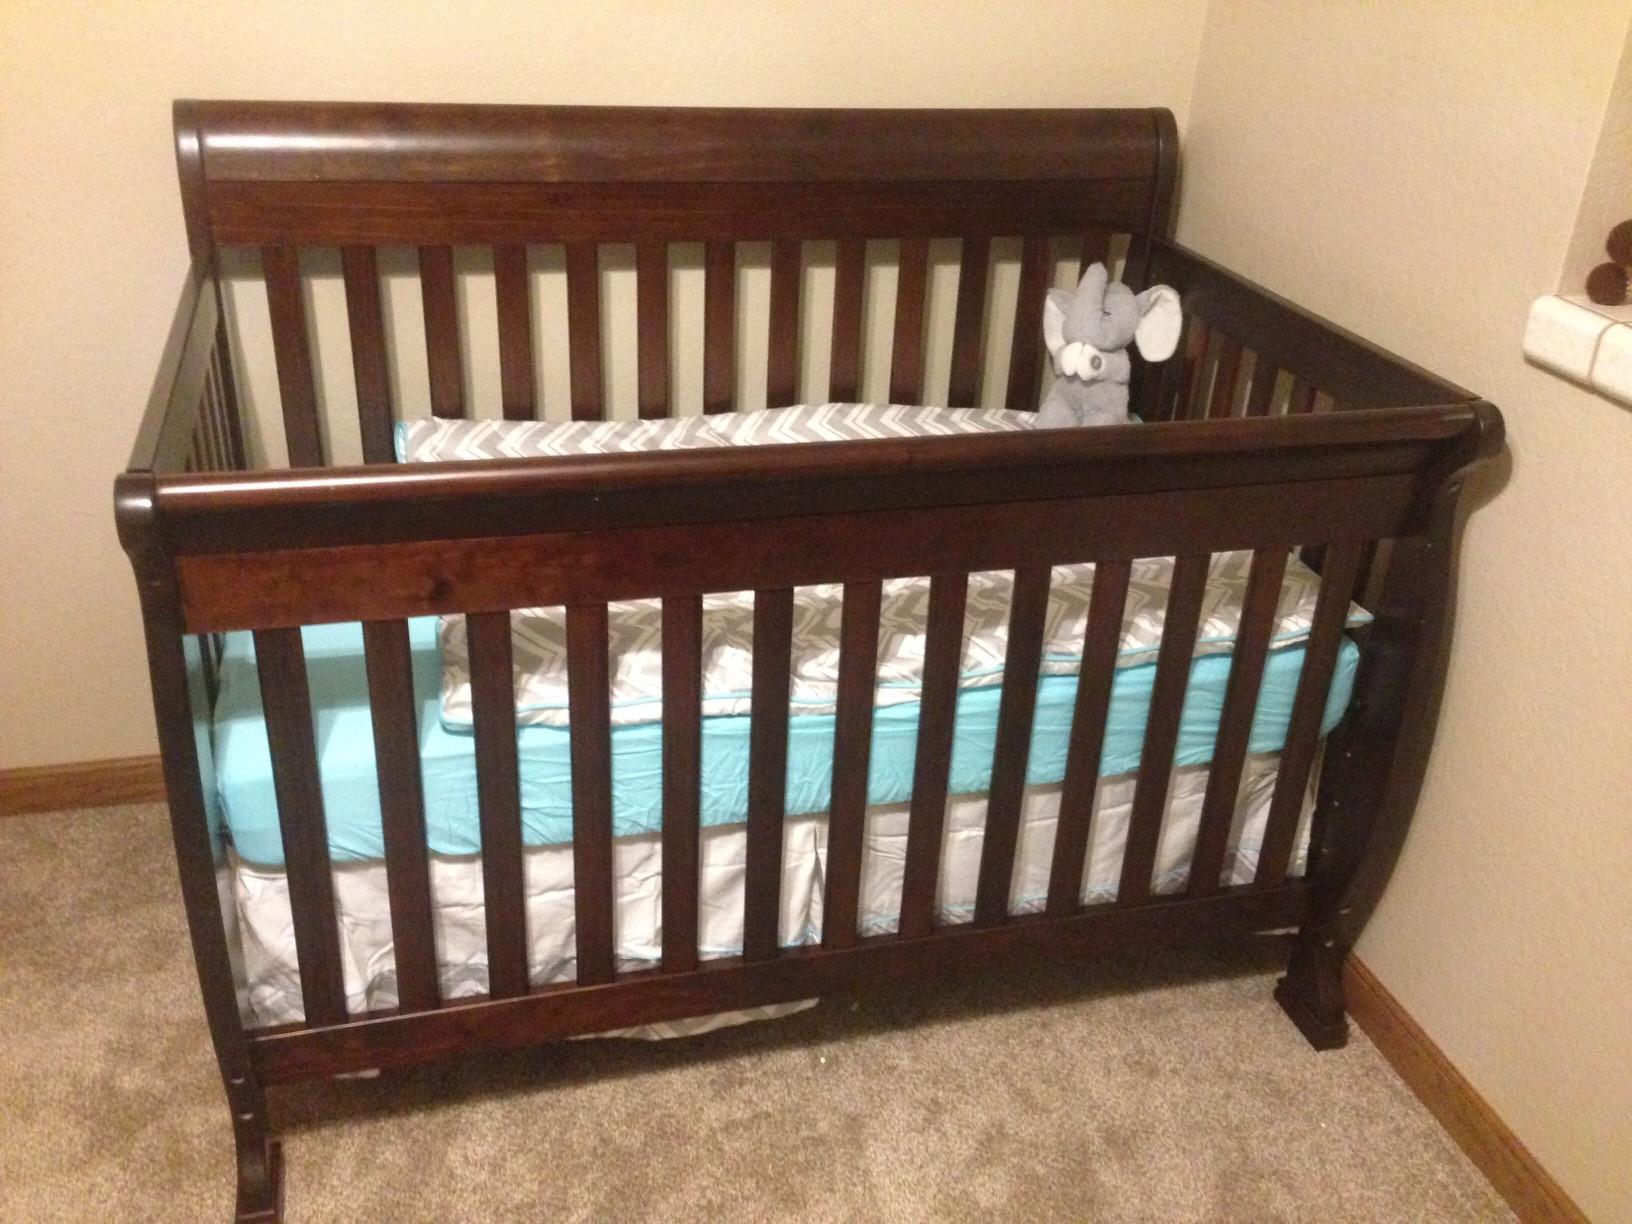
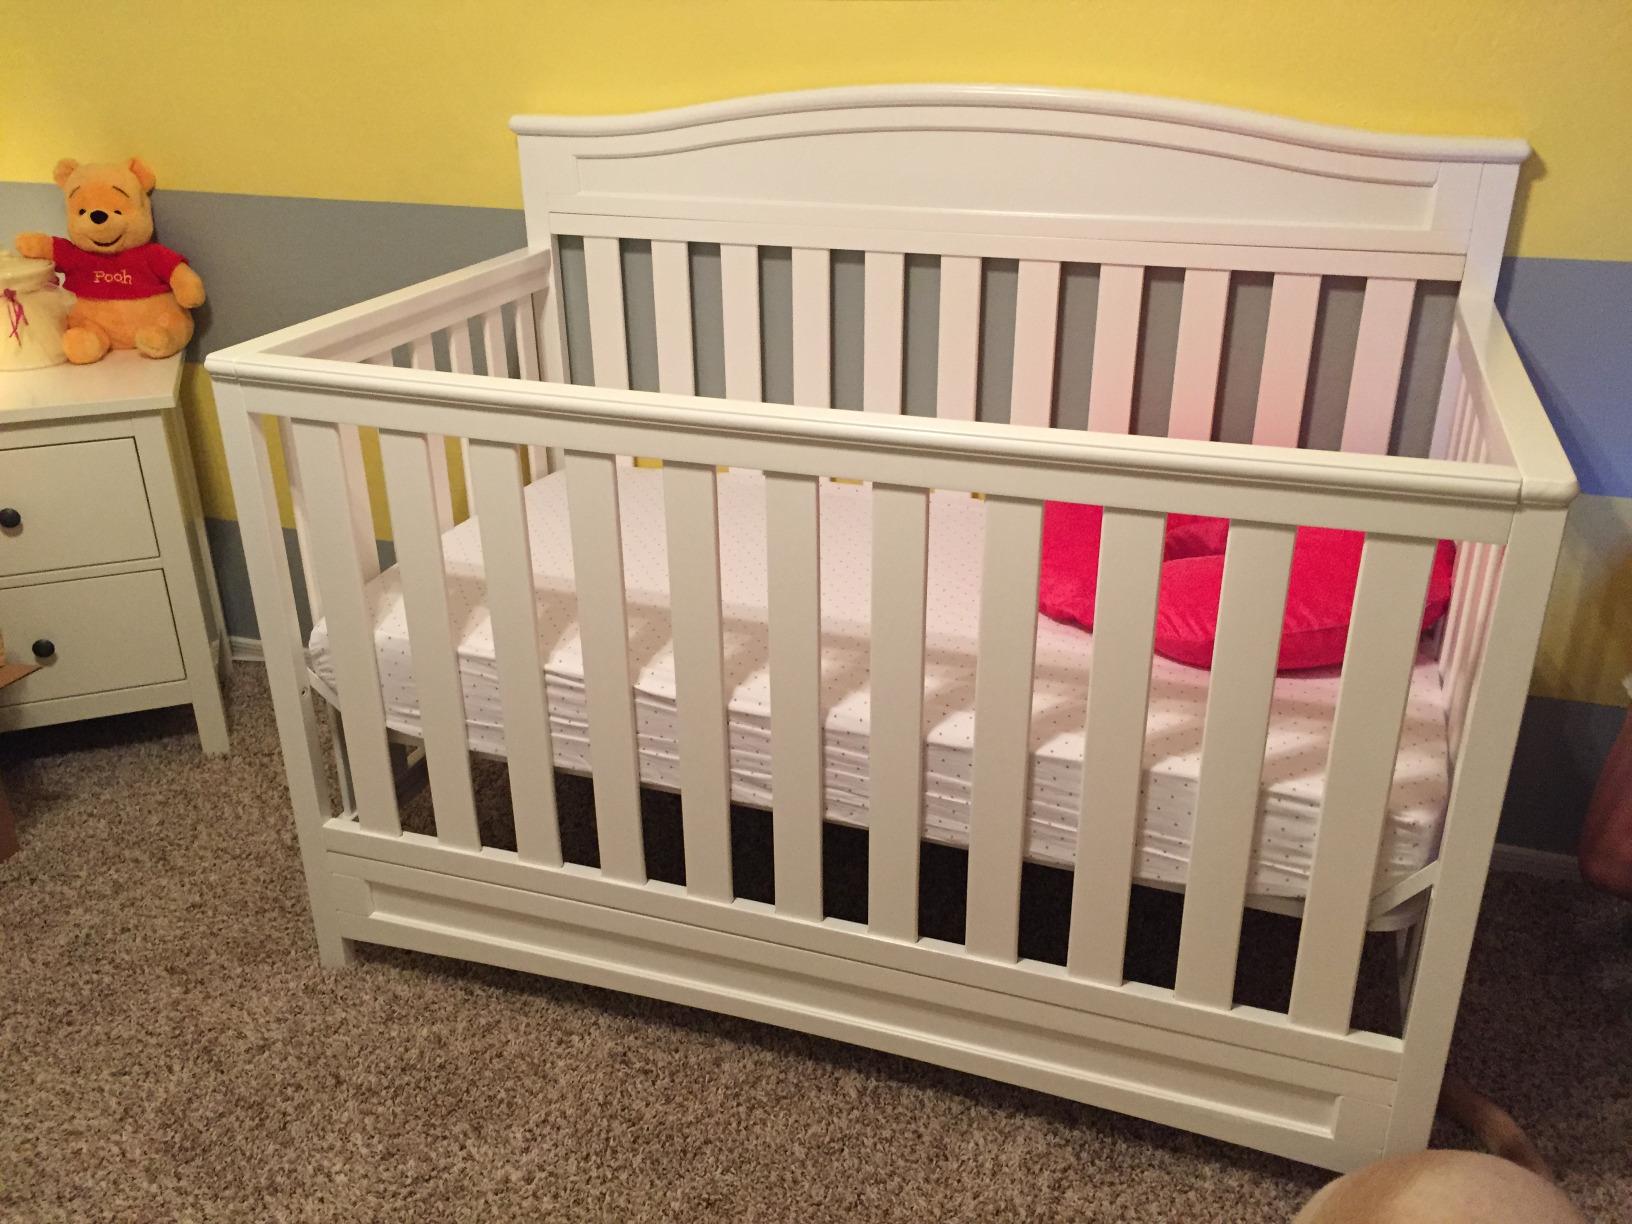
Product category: products_crib
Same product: no